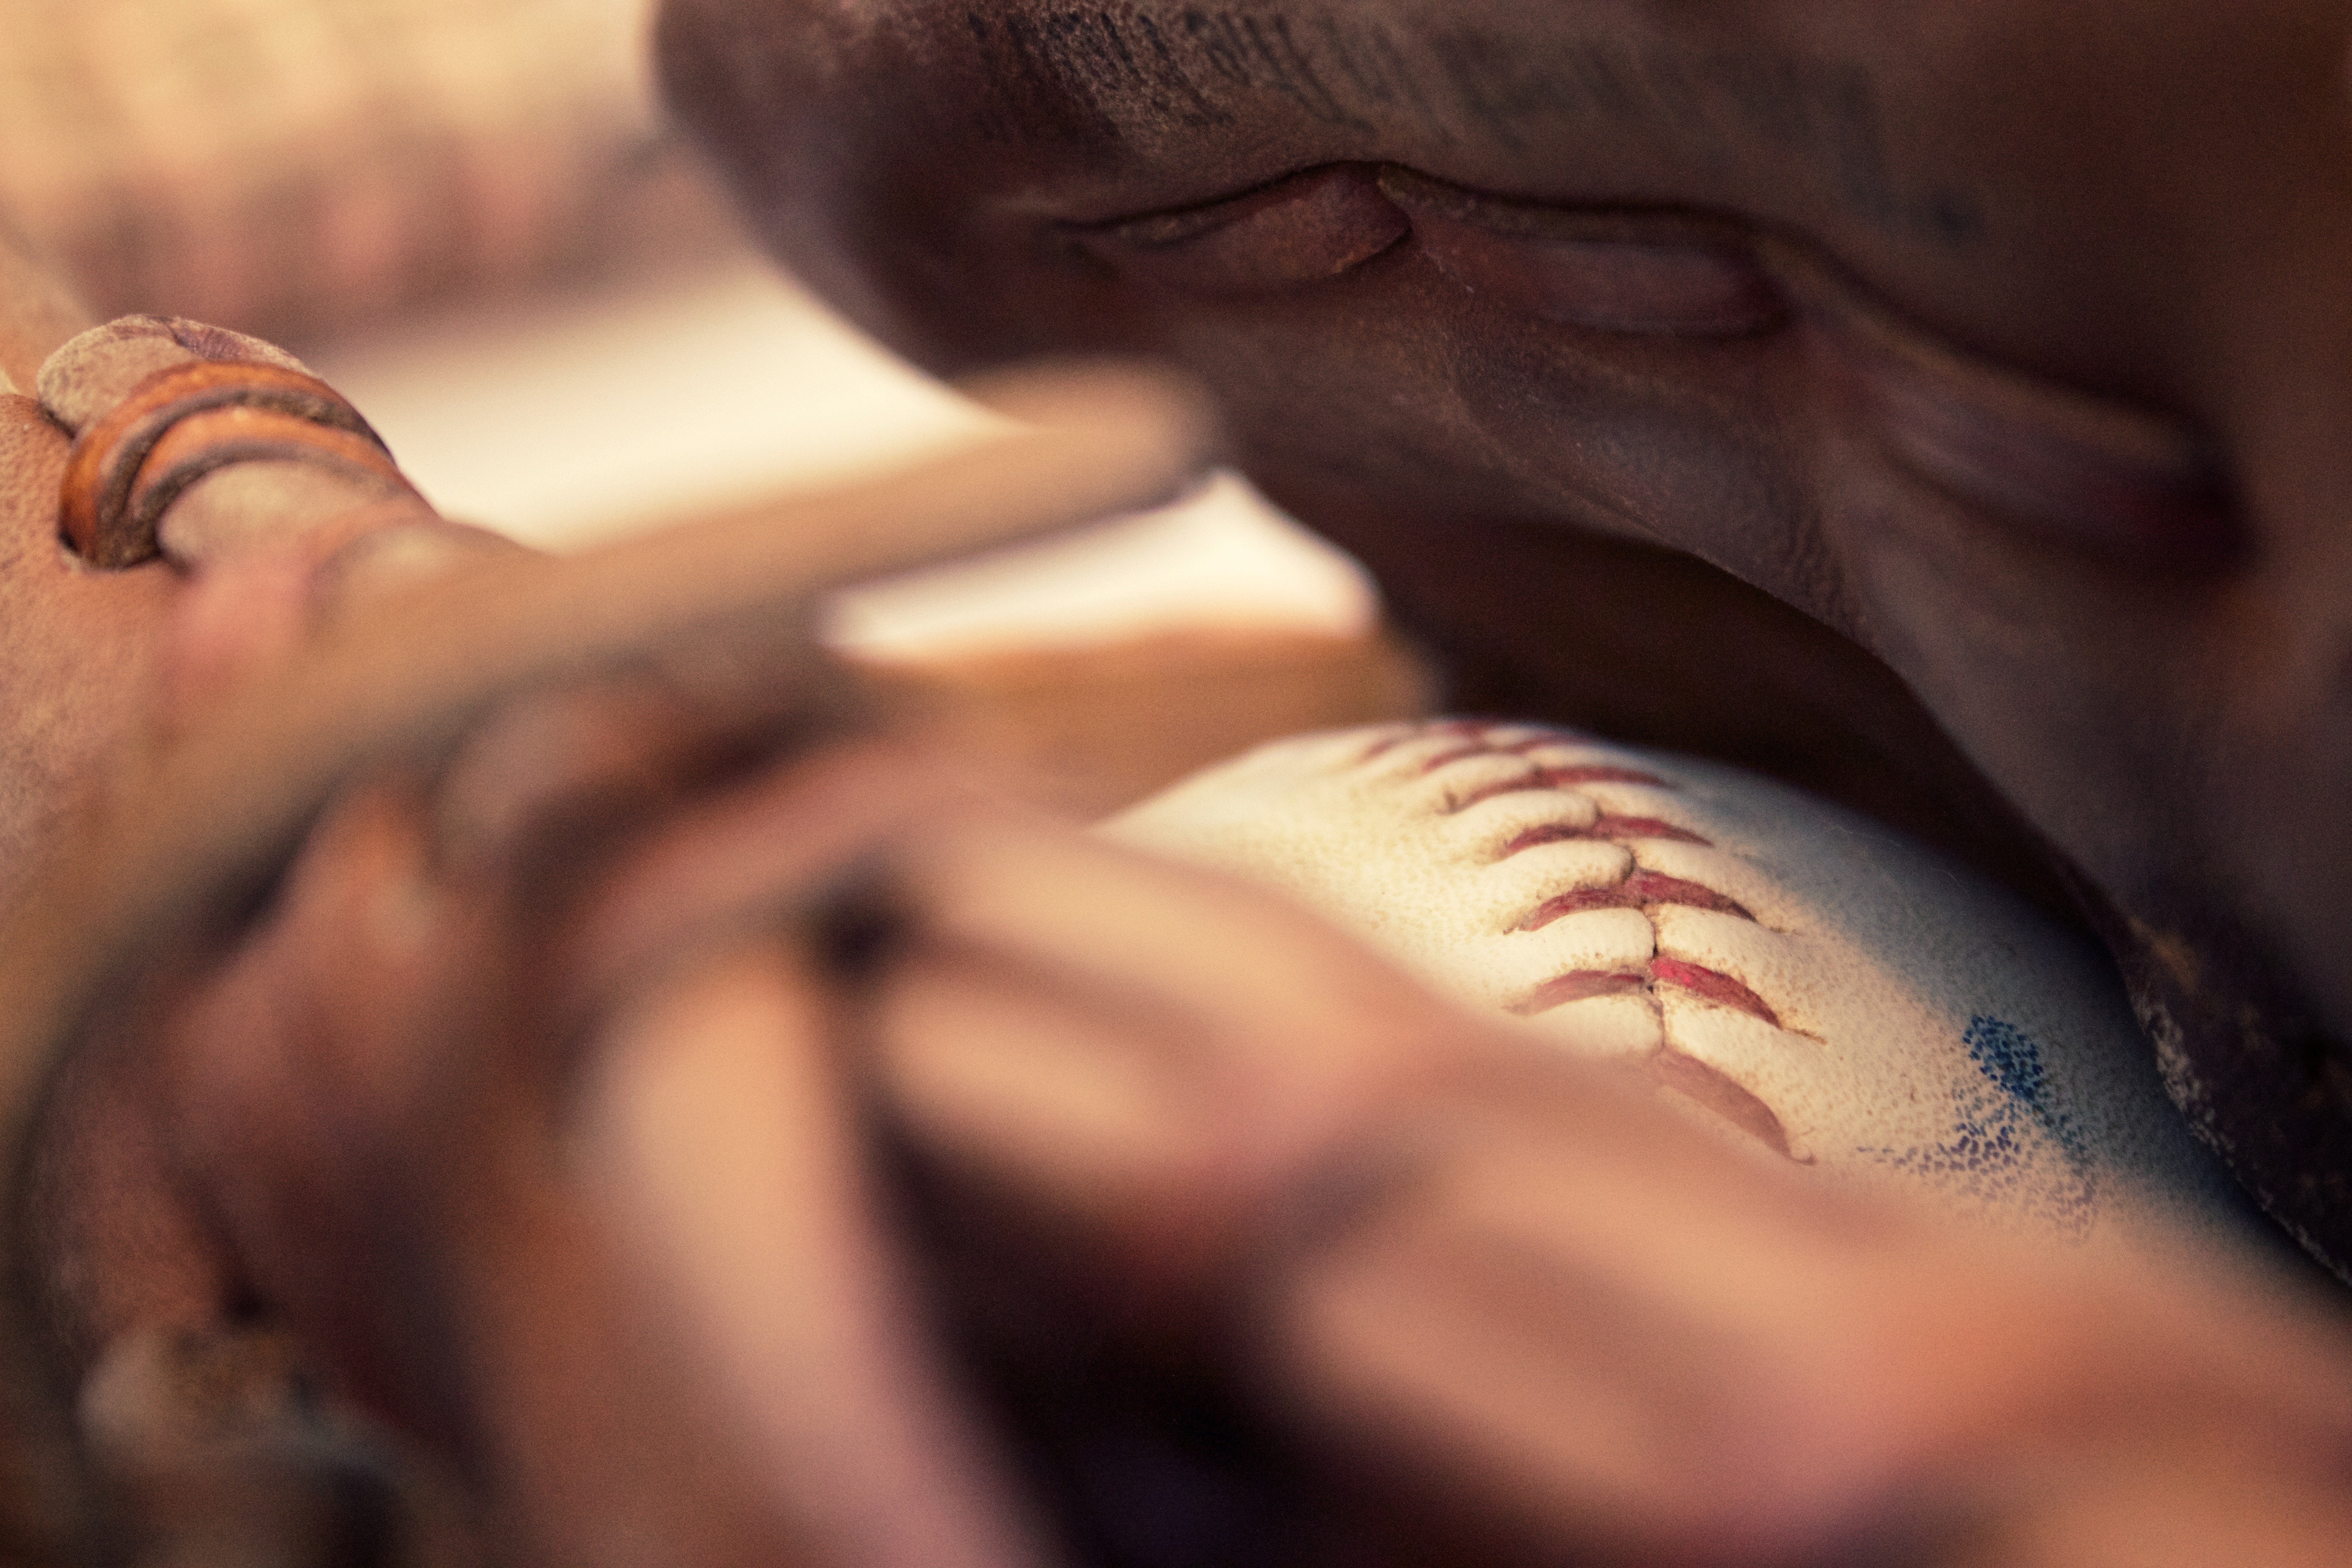
hand, man, person, baseball, mitt, leather, male, leg, finger, tattoo, equipment, child, arm, muscle, mouth, chest, close up, human body, face, temple, sports, eye, head, ball, skin, beauty, organ, interaction, abdomen, sense, baseball glove, baseball mitt